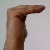
The image shows a hand gesture representing a space in Indian Sign Language.